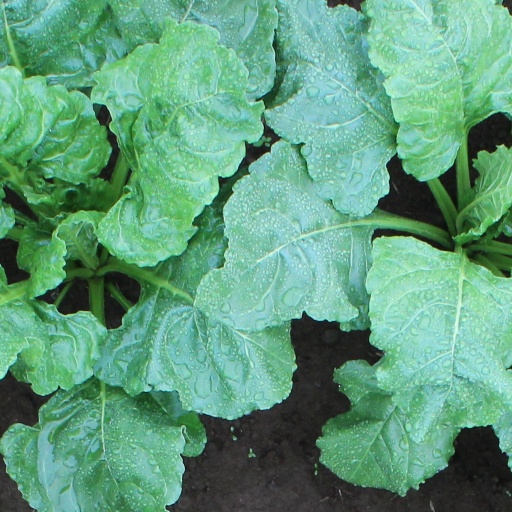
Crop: sugar beet